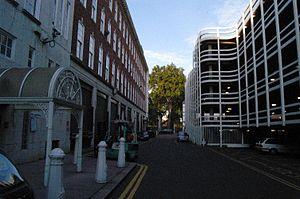
Dorset Street était une rue située au cœur du quartier Spitalfields dans l'East End de Londres.